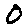
Label: 0